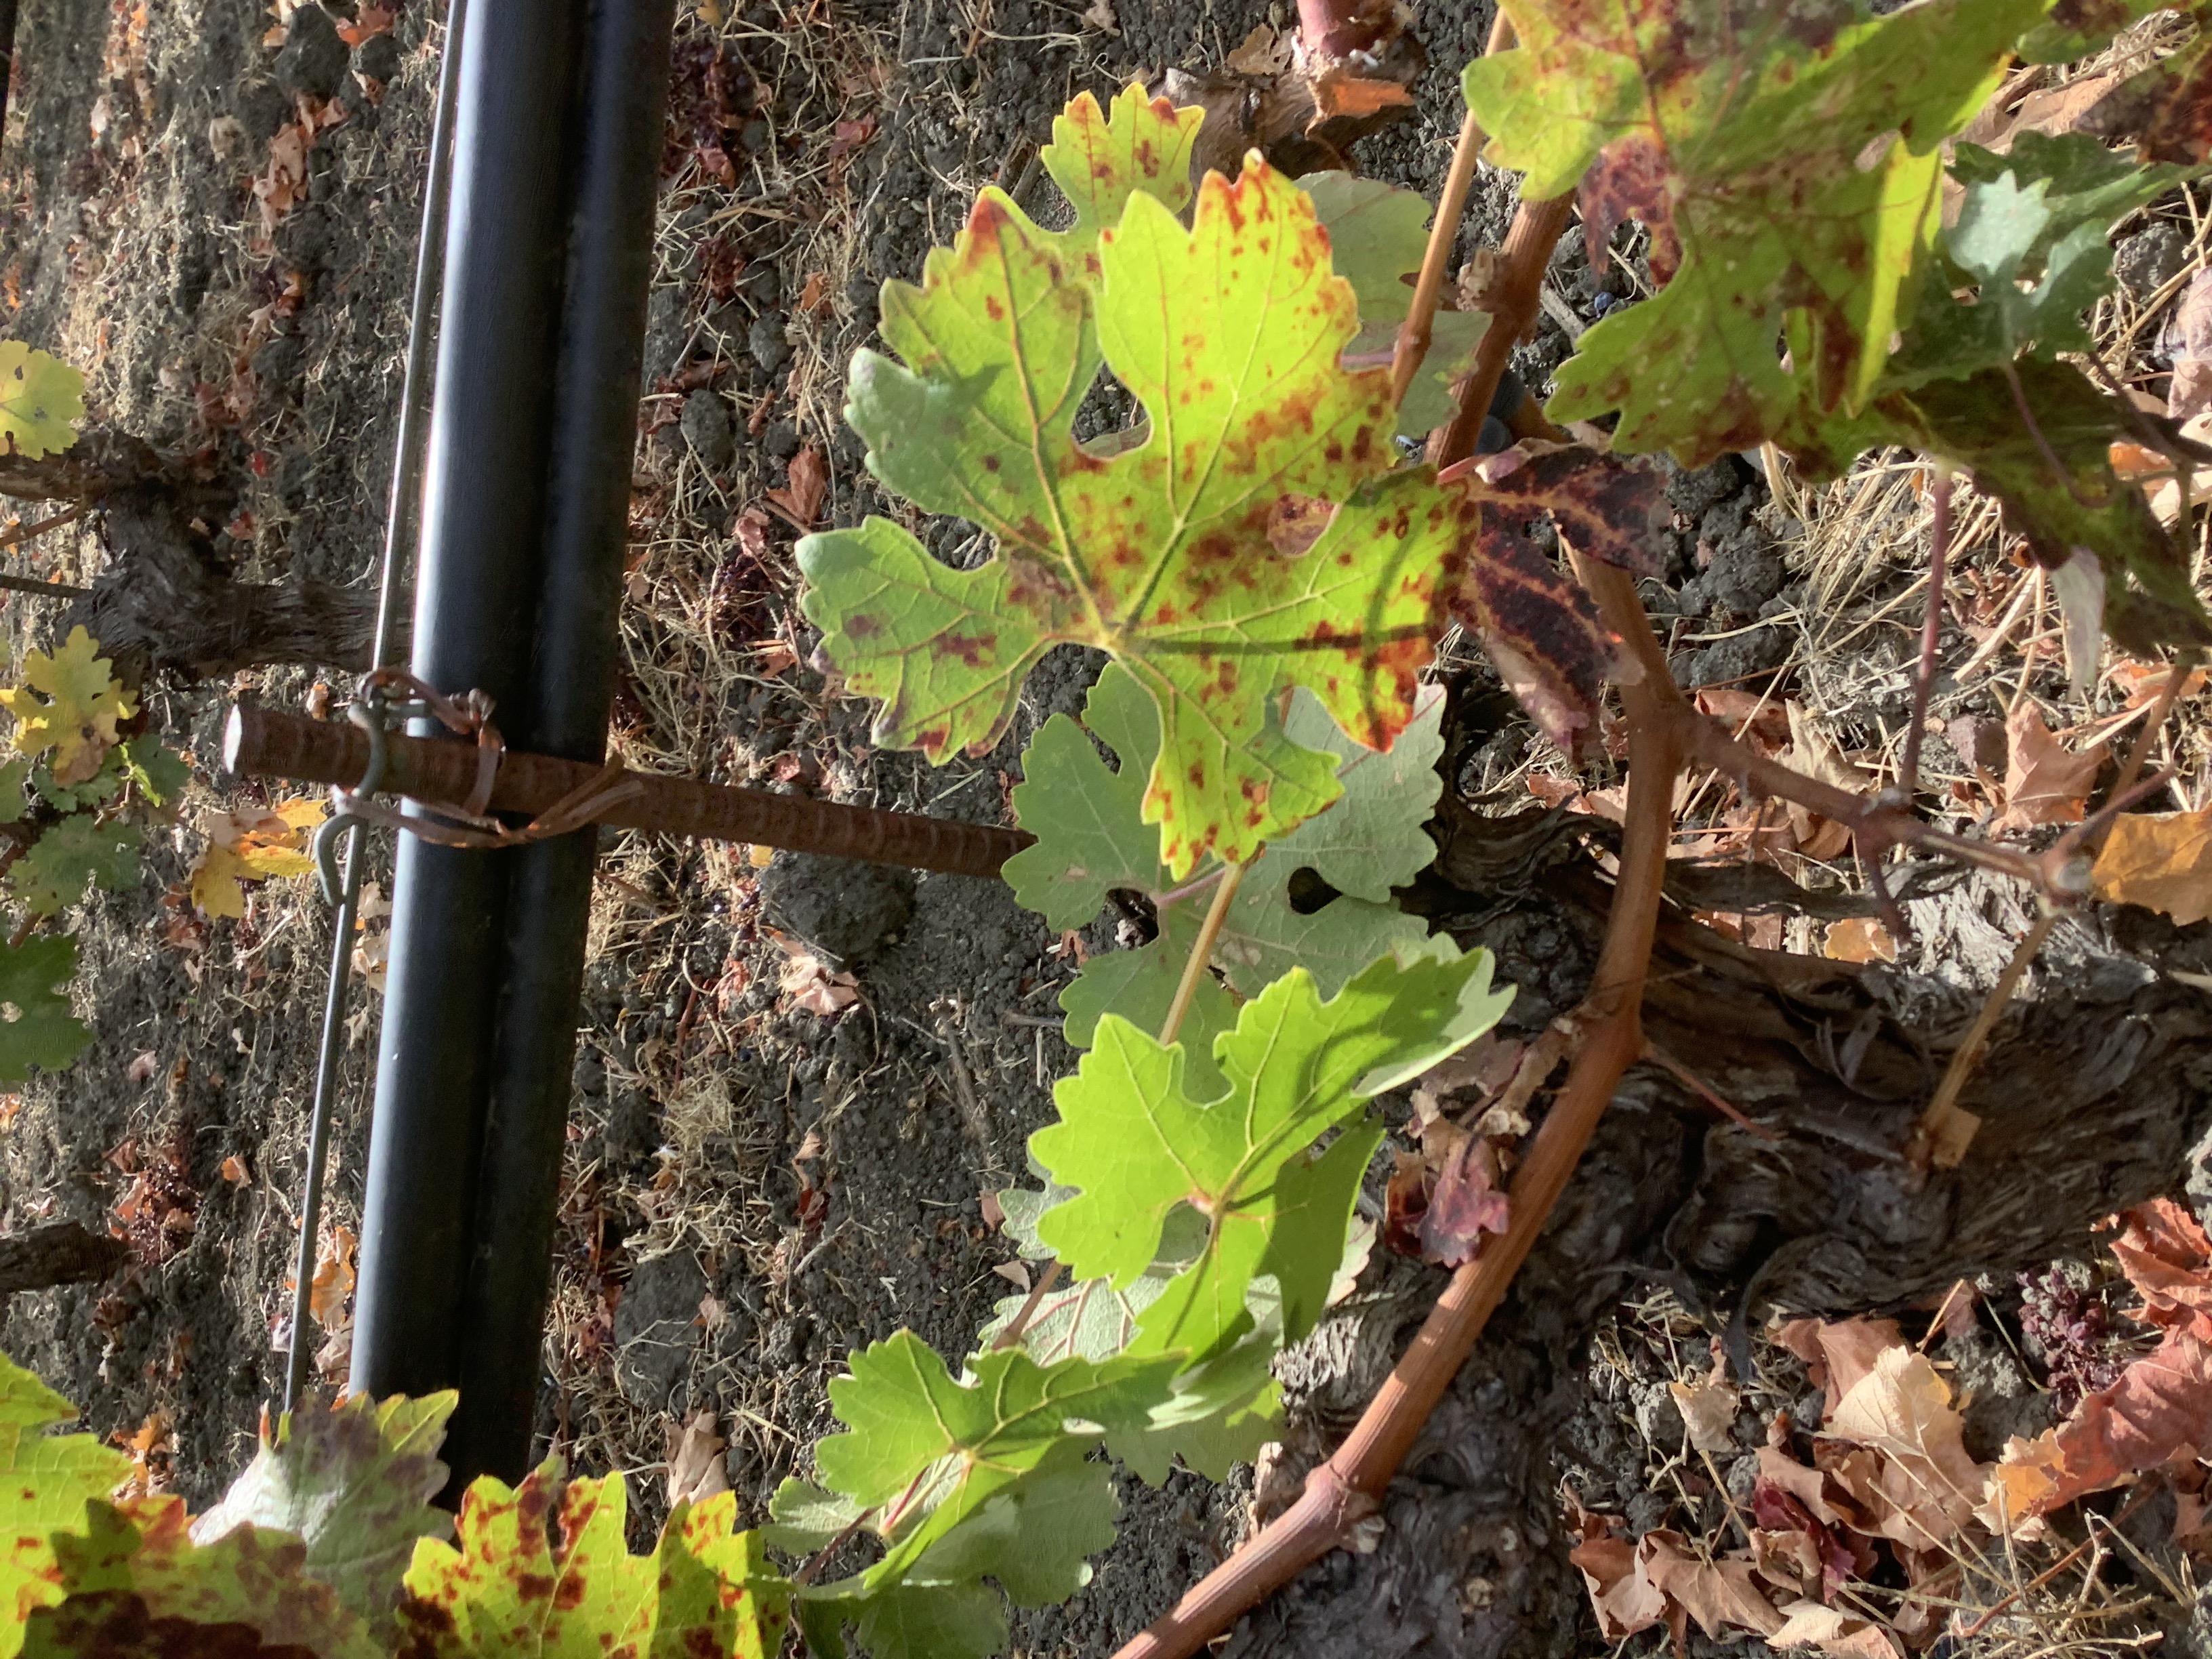
Label: Red Blotch